Kiss the Other Sheik

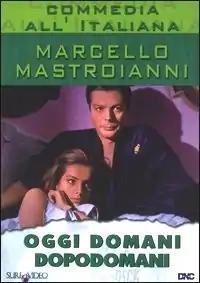
Original DVD cover

Kiss the Other Sheik (also known as The Man, the Woman and the Money) is a 1965 Italian comedy film in three segments, directed by Eduardo De Filippo, Marco Ferreri, and Luciano Salce. It stars Marcello Mastroianni, Virna Lisi, Catherine Spaak, Pamela Tiffin, and Luciano Salce.